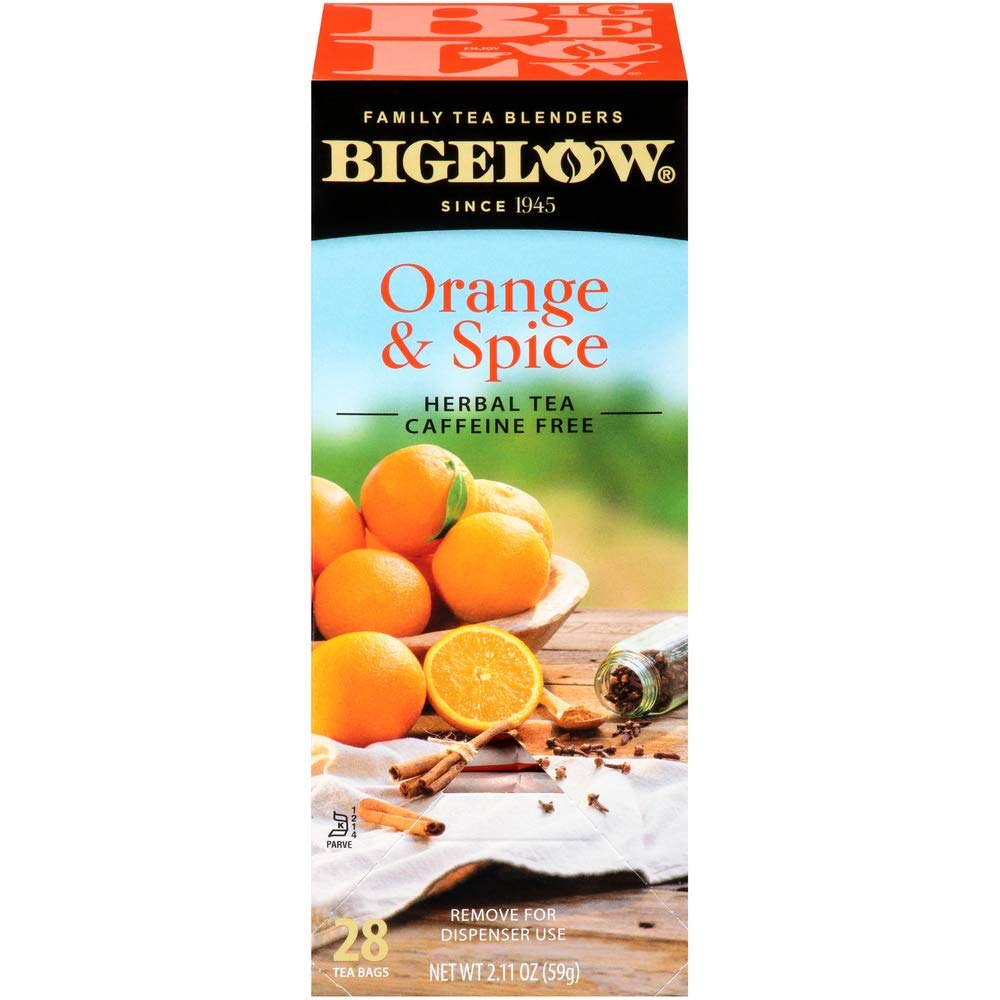
Item Name: Bigelow Orange & Spice Herbal Tea 28-Count Box (Pack of 1) Caffeine-Free Soothing Herbal Tea Sweetly Citrus-y Tea with an Herbal Twist
Bullet Point 1: ORANGE YOU GLAD IT'S HERBAL: Orange flavor is enhanced with warm soothing herbs like roasted chicory hibiscus flowers rosehips and cinnamon in this deliciously indulgent herbal tea blend for an invigorating citrus lift balanced with herbal relaxation
Bullet Point 2: INDIVIDUALLY WRAPPED: Bigelow tea always come individually wrapped in foil pouches for peak flavor, freshness, and aroma to enjoy everywhere you go! Gluten -free, calorie-free, & Kosher certified; Bigelow tea delivers on all the health benefits of tea.
Bullet Point 3: TRY EVERY FLAVOR: There's a Bigelow Tea for every mood and any time of day. Wake up in the morning with English Breakfast, enjoy an afternoon antioxidant boost from Green Tea, or relax & restore with one of our variety of caffeine free herbal teas.
Bullet Point 4: AMERICAN MADE TEA: In 1945 Ruth Bigelow created our first tea, Constant Comment. Today, Bigelow is still Family Owned and American made. Bigelow Tea is a Certified B Corporation, a Zero Waste to Landfill company, & member of Ethical Tea Partnership.
Bullet Point 5: UNCOMPROMISED QUALITY SINCE 1945: Bigelow has been a leader in premium tea
Product Description: Get into your own comfort zone with our perfect balance of juicy orange and zesty spices. One of our family’s favorite blends, we find it soothing and delightful, with a unique taste that is simply impossible to put into words. Caffeine Free. 28 individually foil wrapped tea bags per box, (Pack of 1).
Value: 28.0
Unit: Count

Price: 10.97